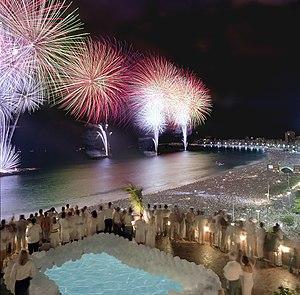
Le Jour de l'an ou Nouvel An est le premier jour d'une année. Par extension le terme désigne aussi les célébrations de ce premier jour de l'année.
La plage de Copacabana est une plage de la ville de Rio de Janeiro, au Brésil. Considérée comme l'une des plages les plus célèbres du monde, elle est surnommée en portugais la Princesinha do Mar, soit la « princesse des mers ». Elle est l'un des emblèmes touristiques de la ville, comme le Corcovado ou le Mont du Pain de Sucre.